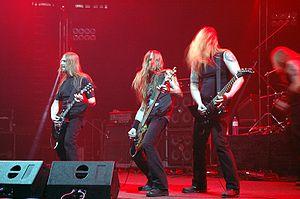
Amon Amarth est un groupe de death metal mélodique suédois, originaire de Tumba. Formé en 1992, le groupe est souvent cité à tort comme faisant partie du mouvement viking metal du fait qu'il aborde des thèmes liés aux Vikings et à la mythologie scandinave, mais les membres du groupe rejettent l'appellation viking metal. Le nom du groupe signifie « Montagne du Destin » en sindarin, langue construite par le philologue et écrivain J. R. R. Tolkien.
Cet article présente la liste des festivals de metal classés par pays.